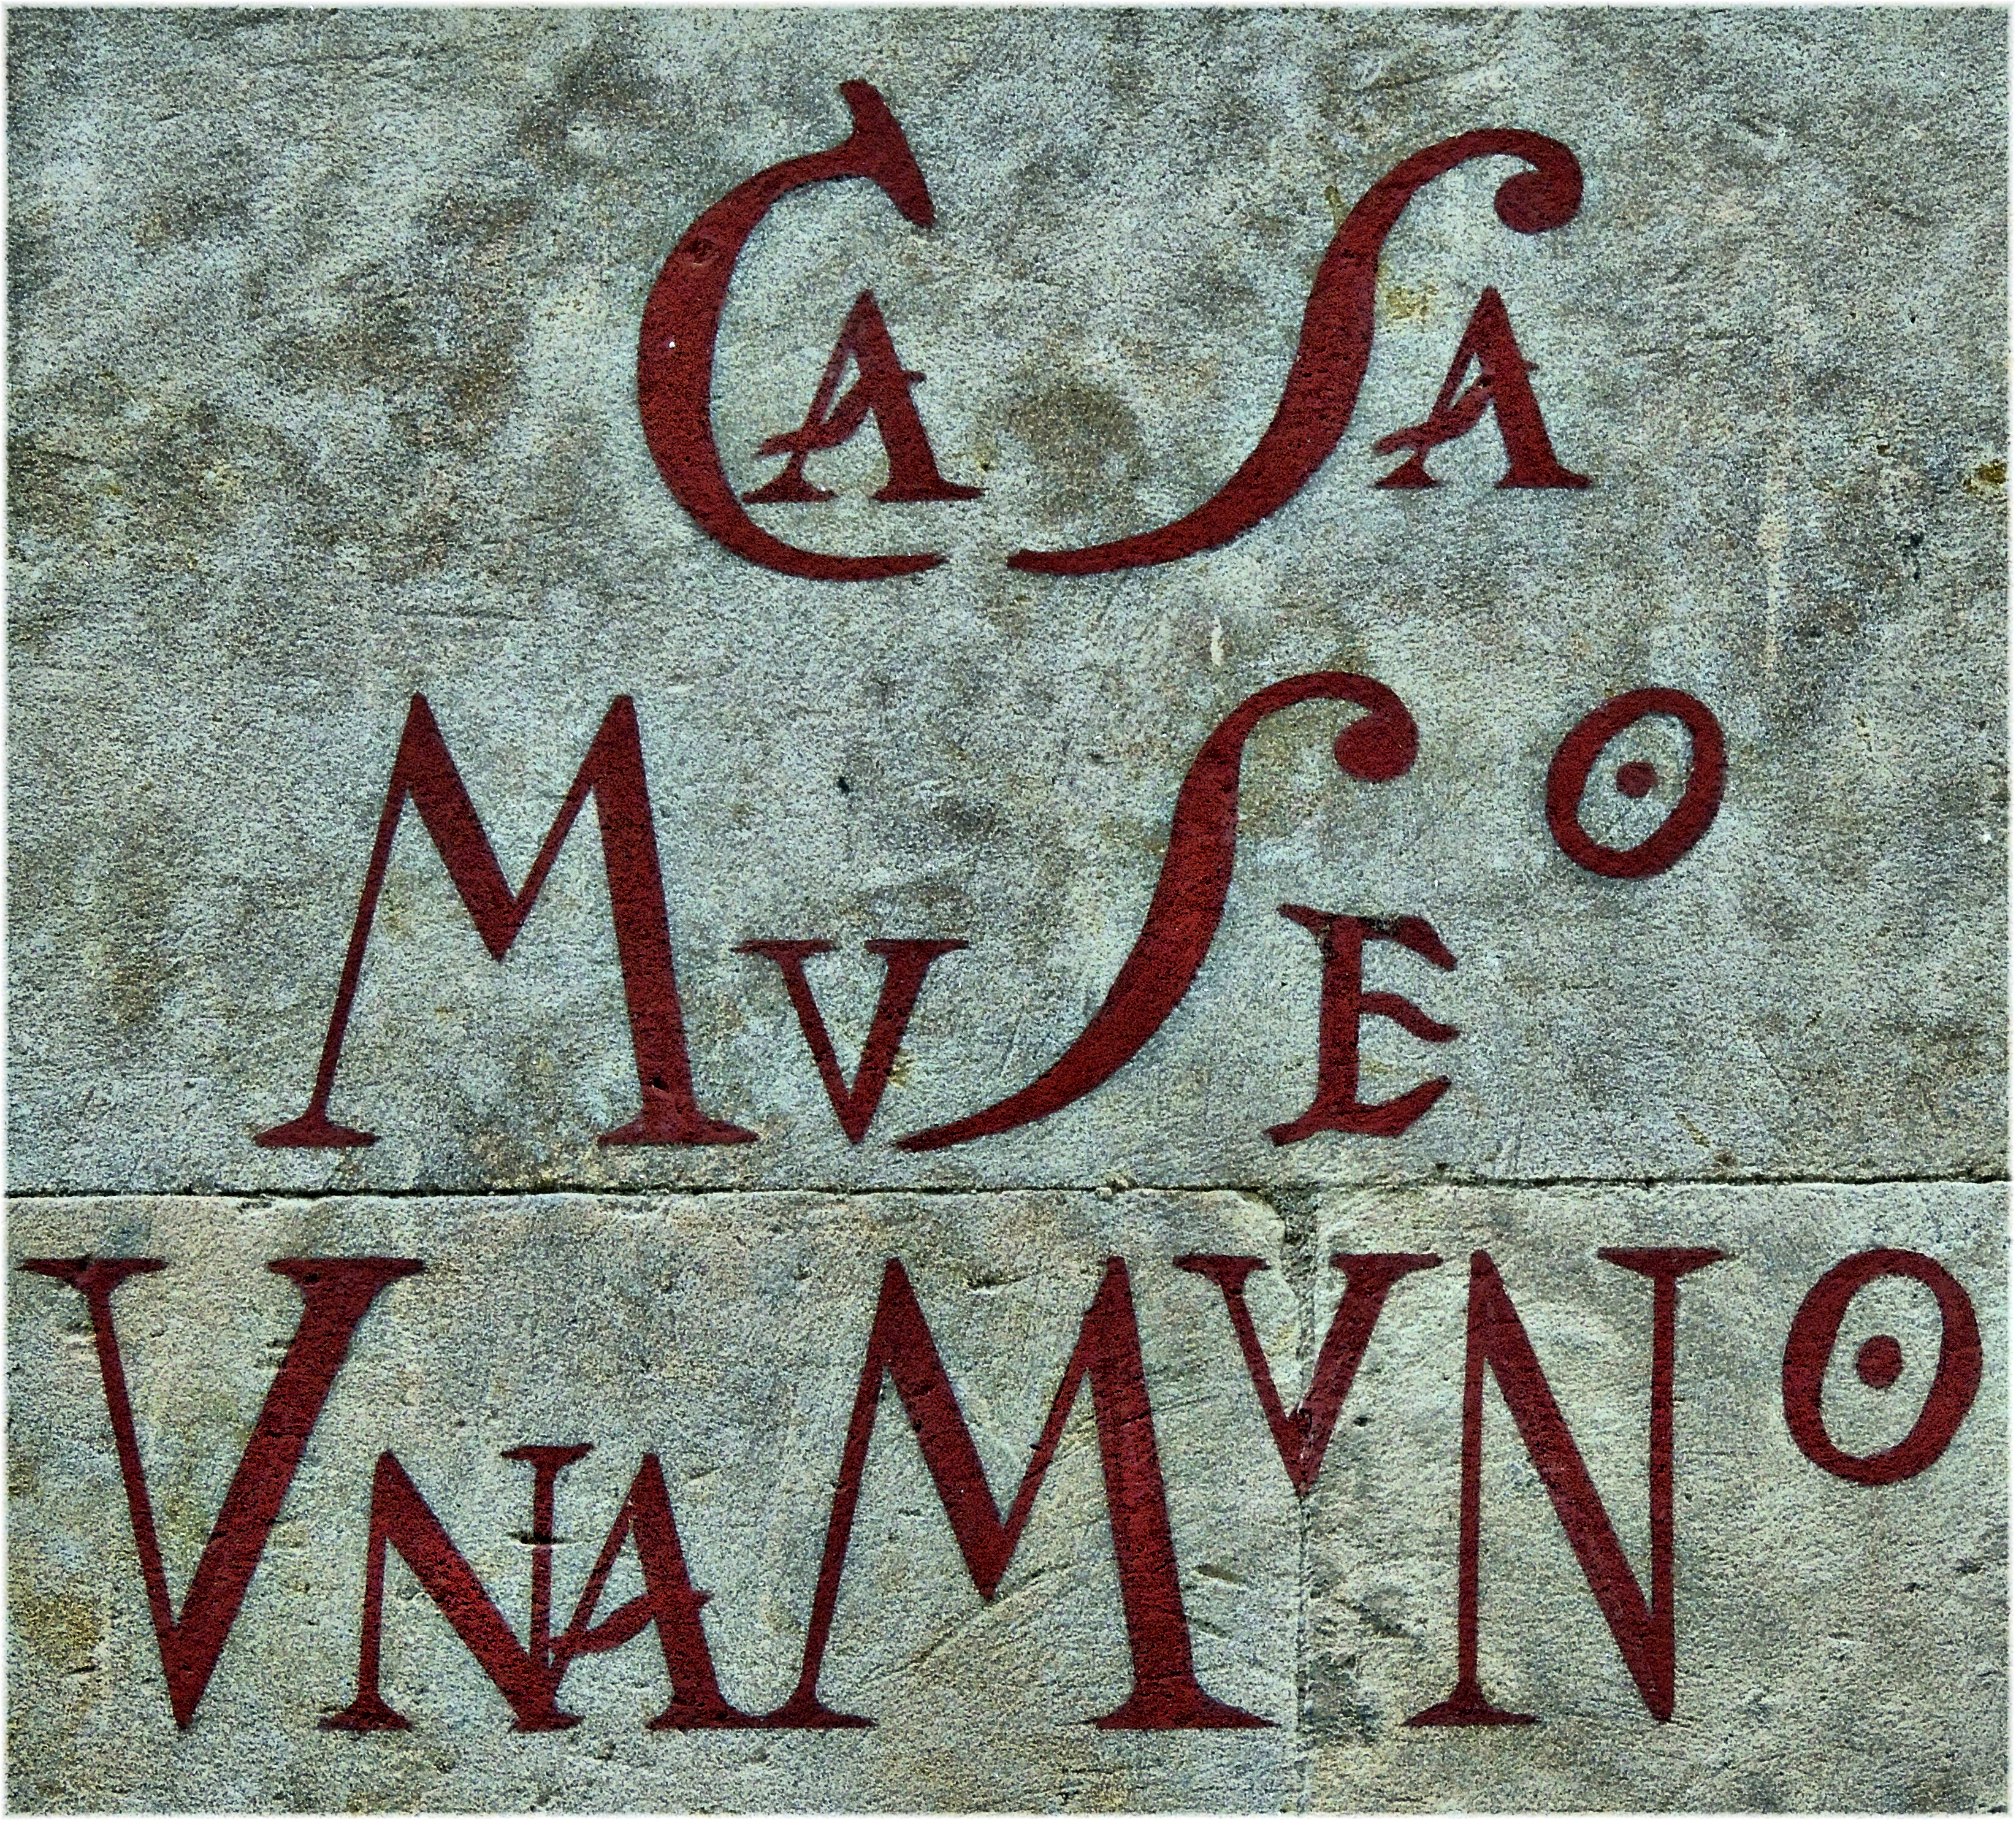
number, wall, sign, red, font, art